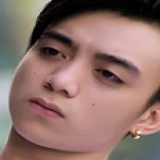
ca sĩ Soobin Hoàng Sơn